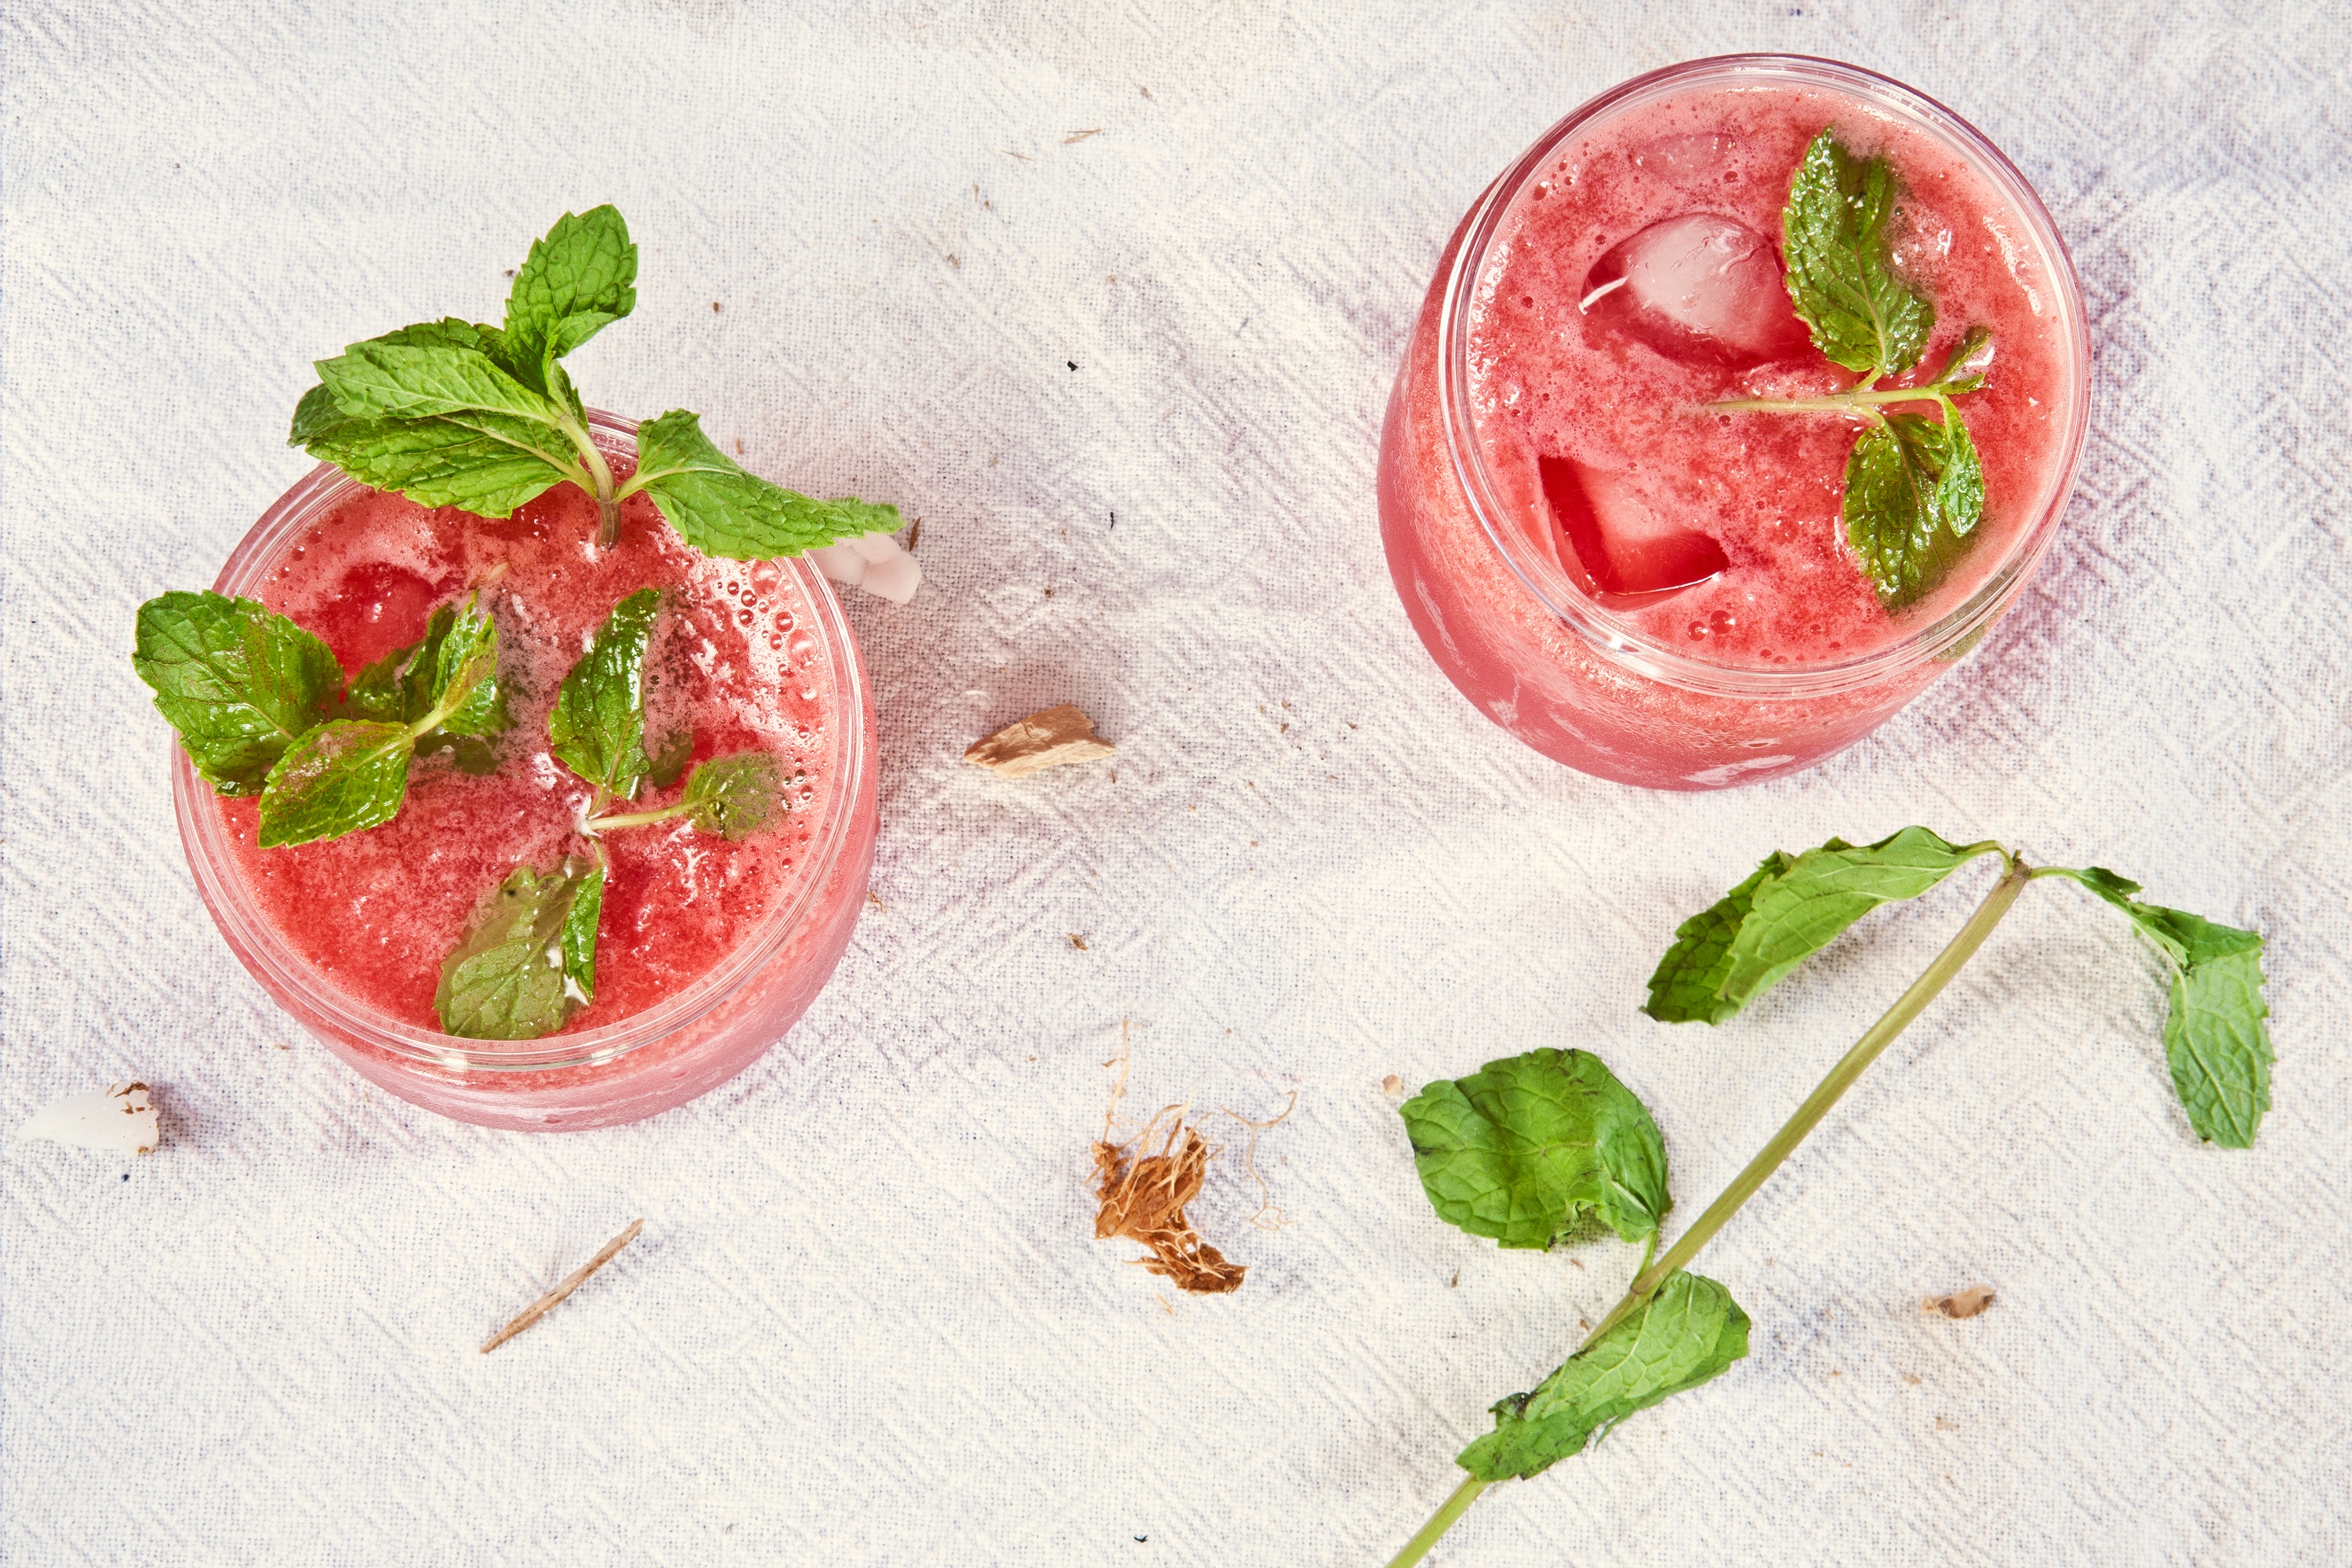
plant, fruit, food, produce, vegetable, drink, watermelon, mint, cocktail, strawberry, mason jar, strawberries, flowering plant, land plant